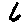
Label: 6